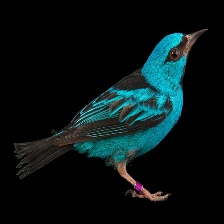
Species: BLUE DACNIS
Scientific name: DACNIS CAYANA